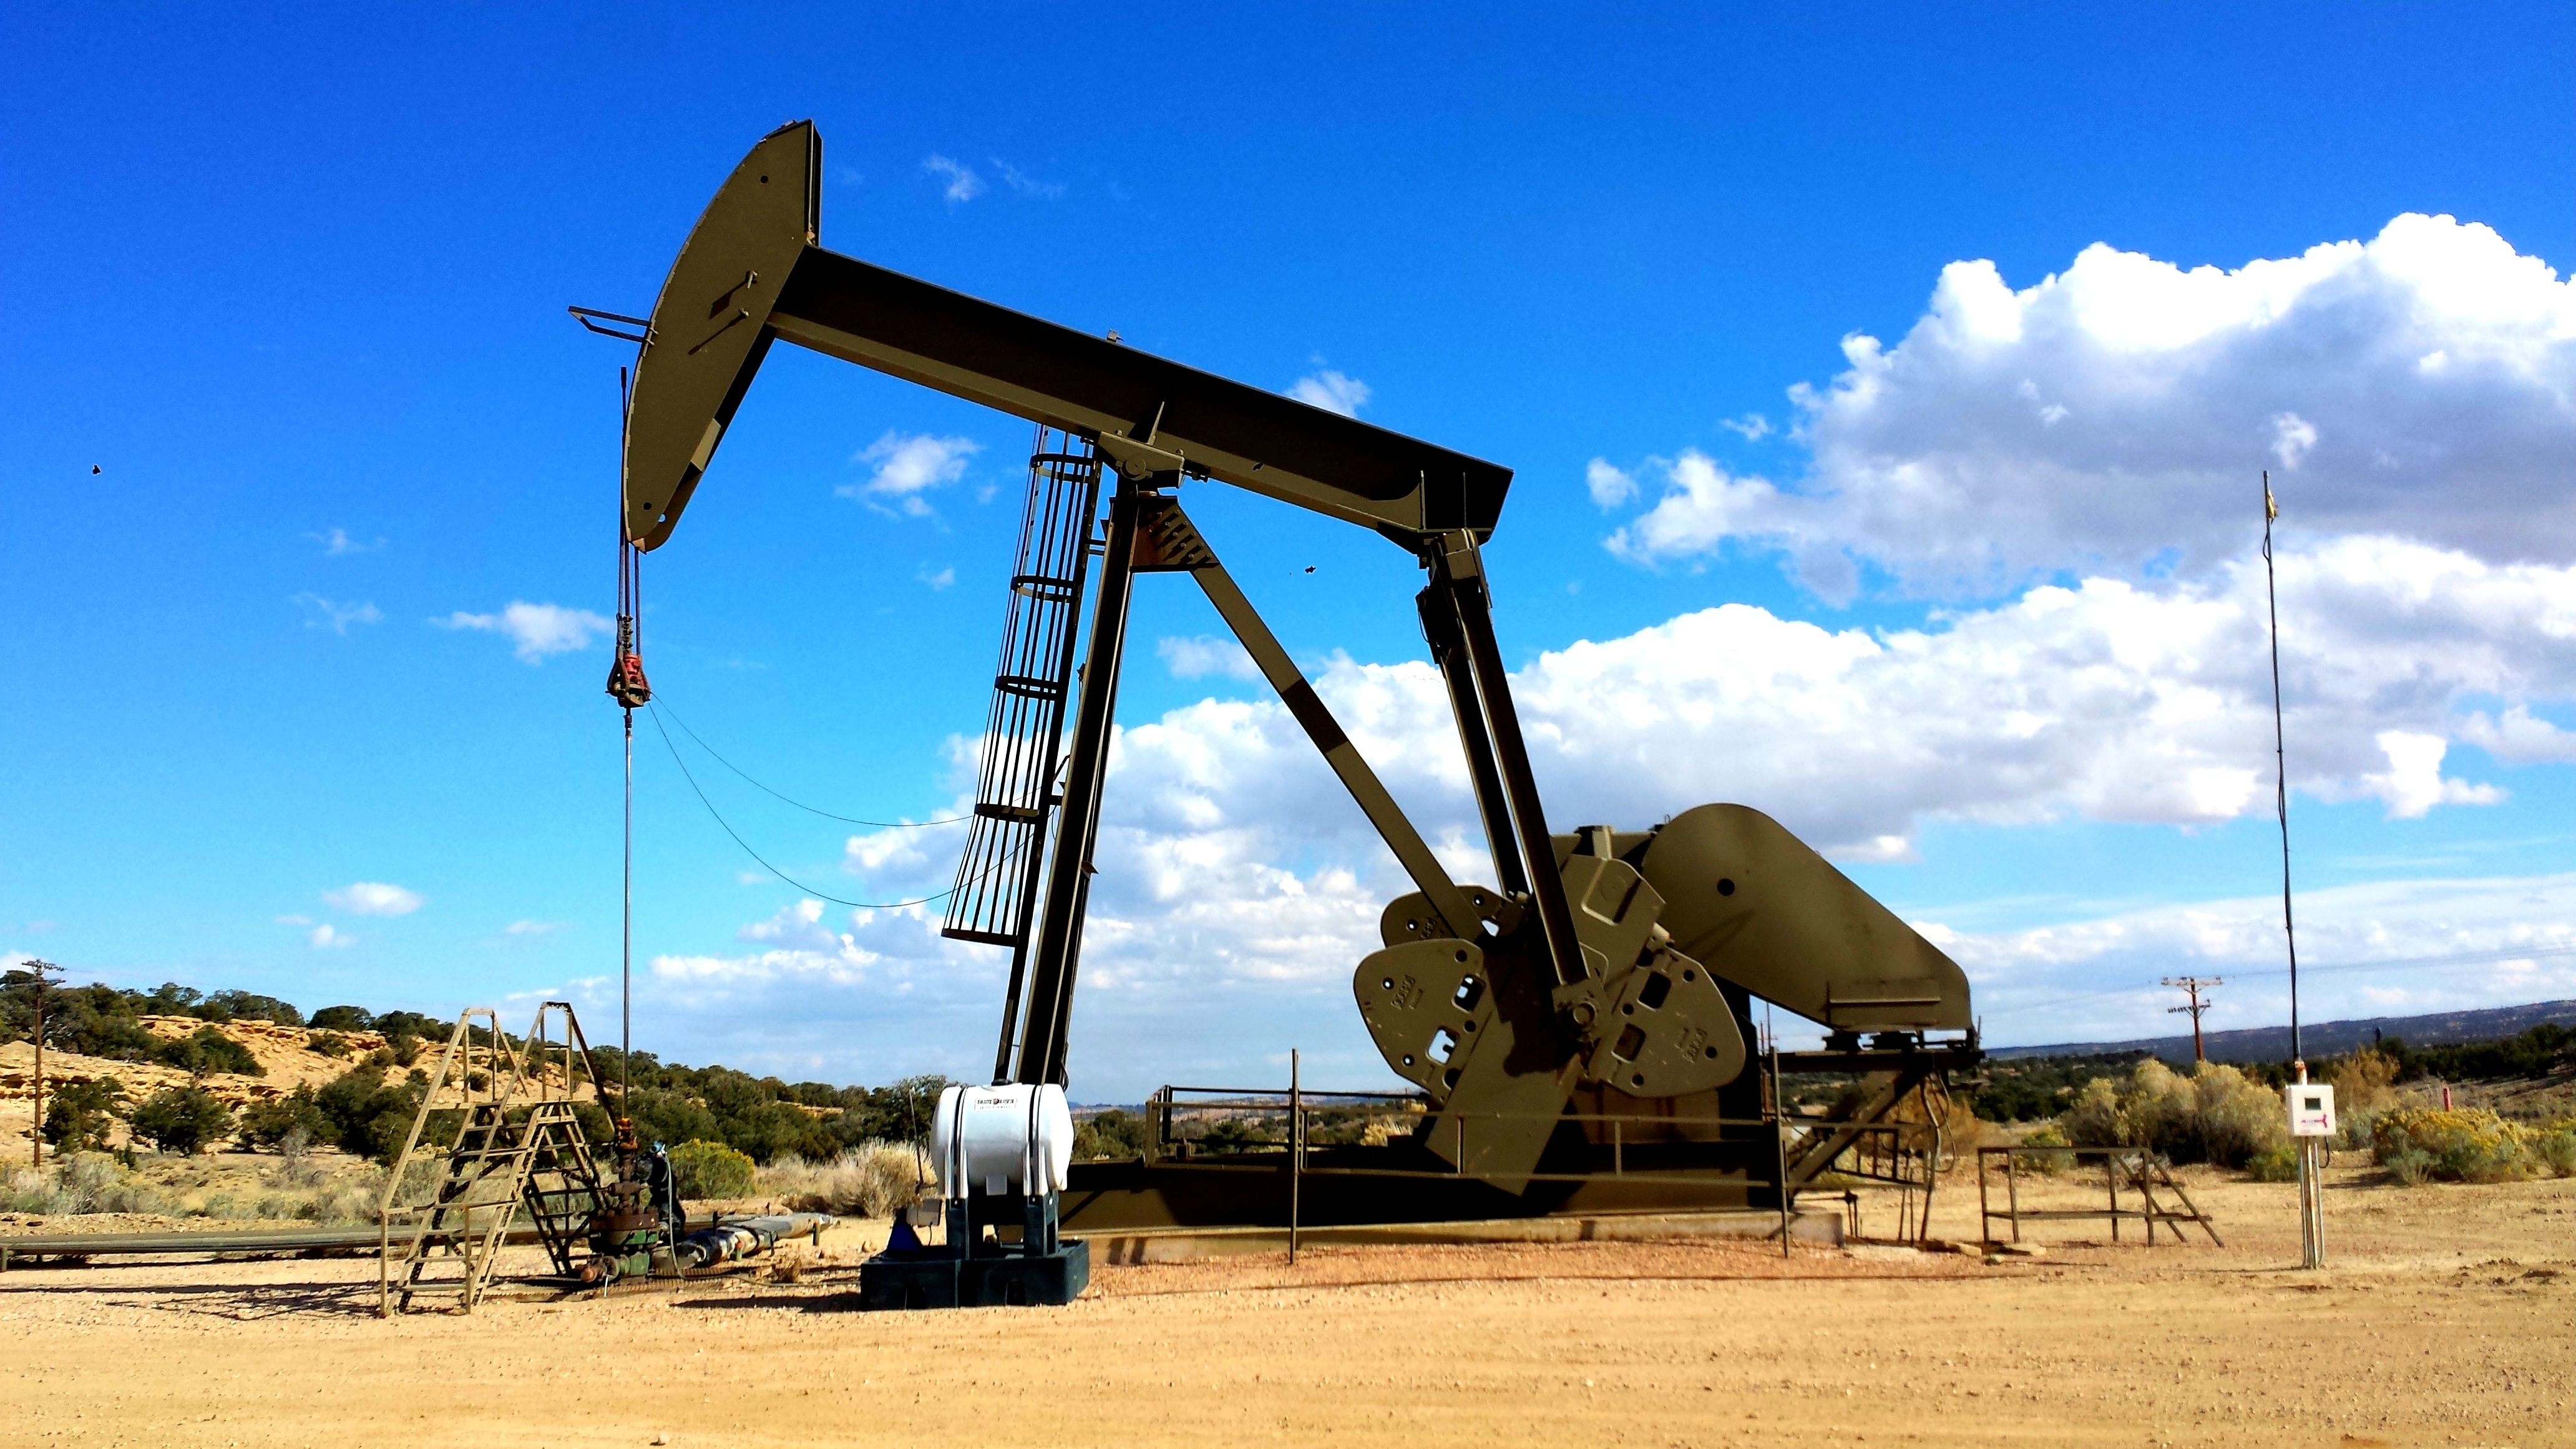
wind, construction, vehicle, industry, energy, pump, outdoors, gas, refinery, fuel, petroleum, oil rig, construction equipment, oil field, oil pump